Hugh Morton Shand

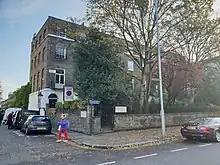
Edwardes Place in 2018

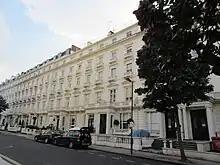
Leinster Gardens in 2014

Hugh Morton Shand (13 January 1815 – 24 June 1890) was a British army officer and businessman, the son of Alexander Garden Shand and Isabella Shand "nee" Morton. He is the patrilineal great-great-grandfather of Queen Camilla.